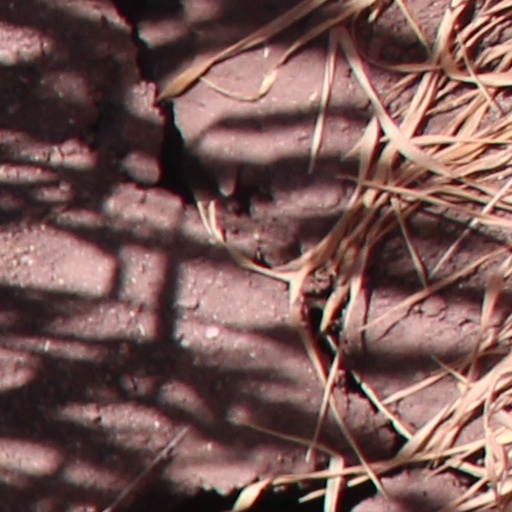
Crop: wheat